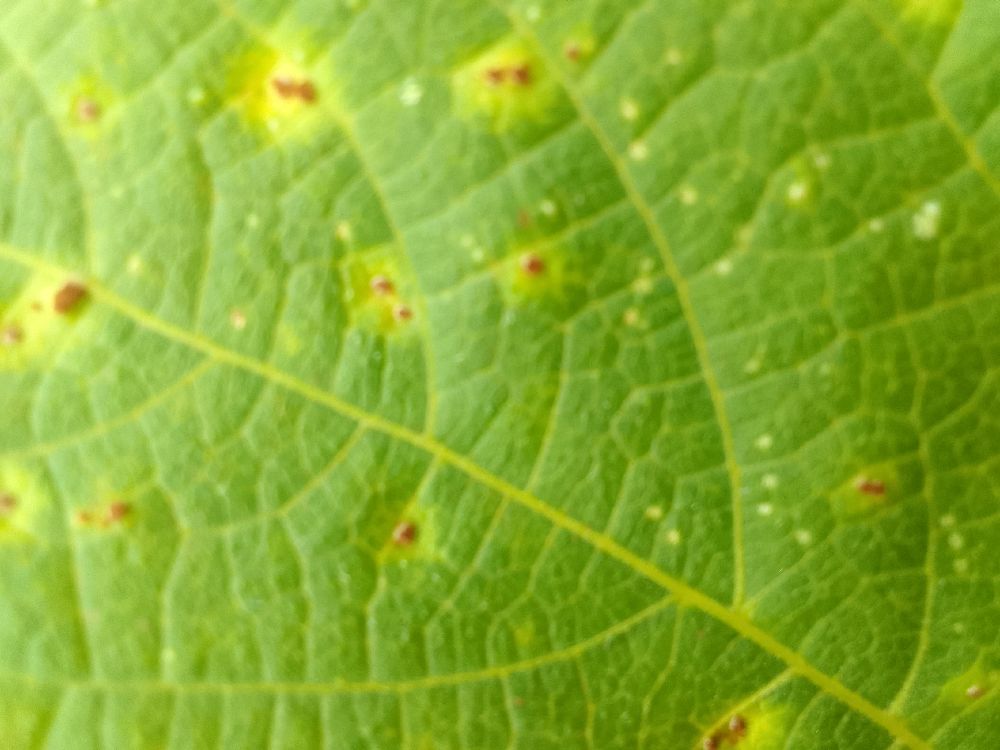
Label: rust